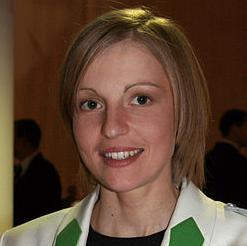
Age: 23